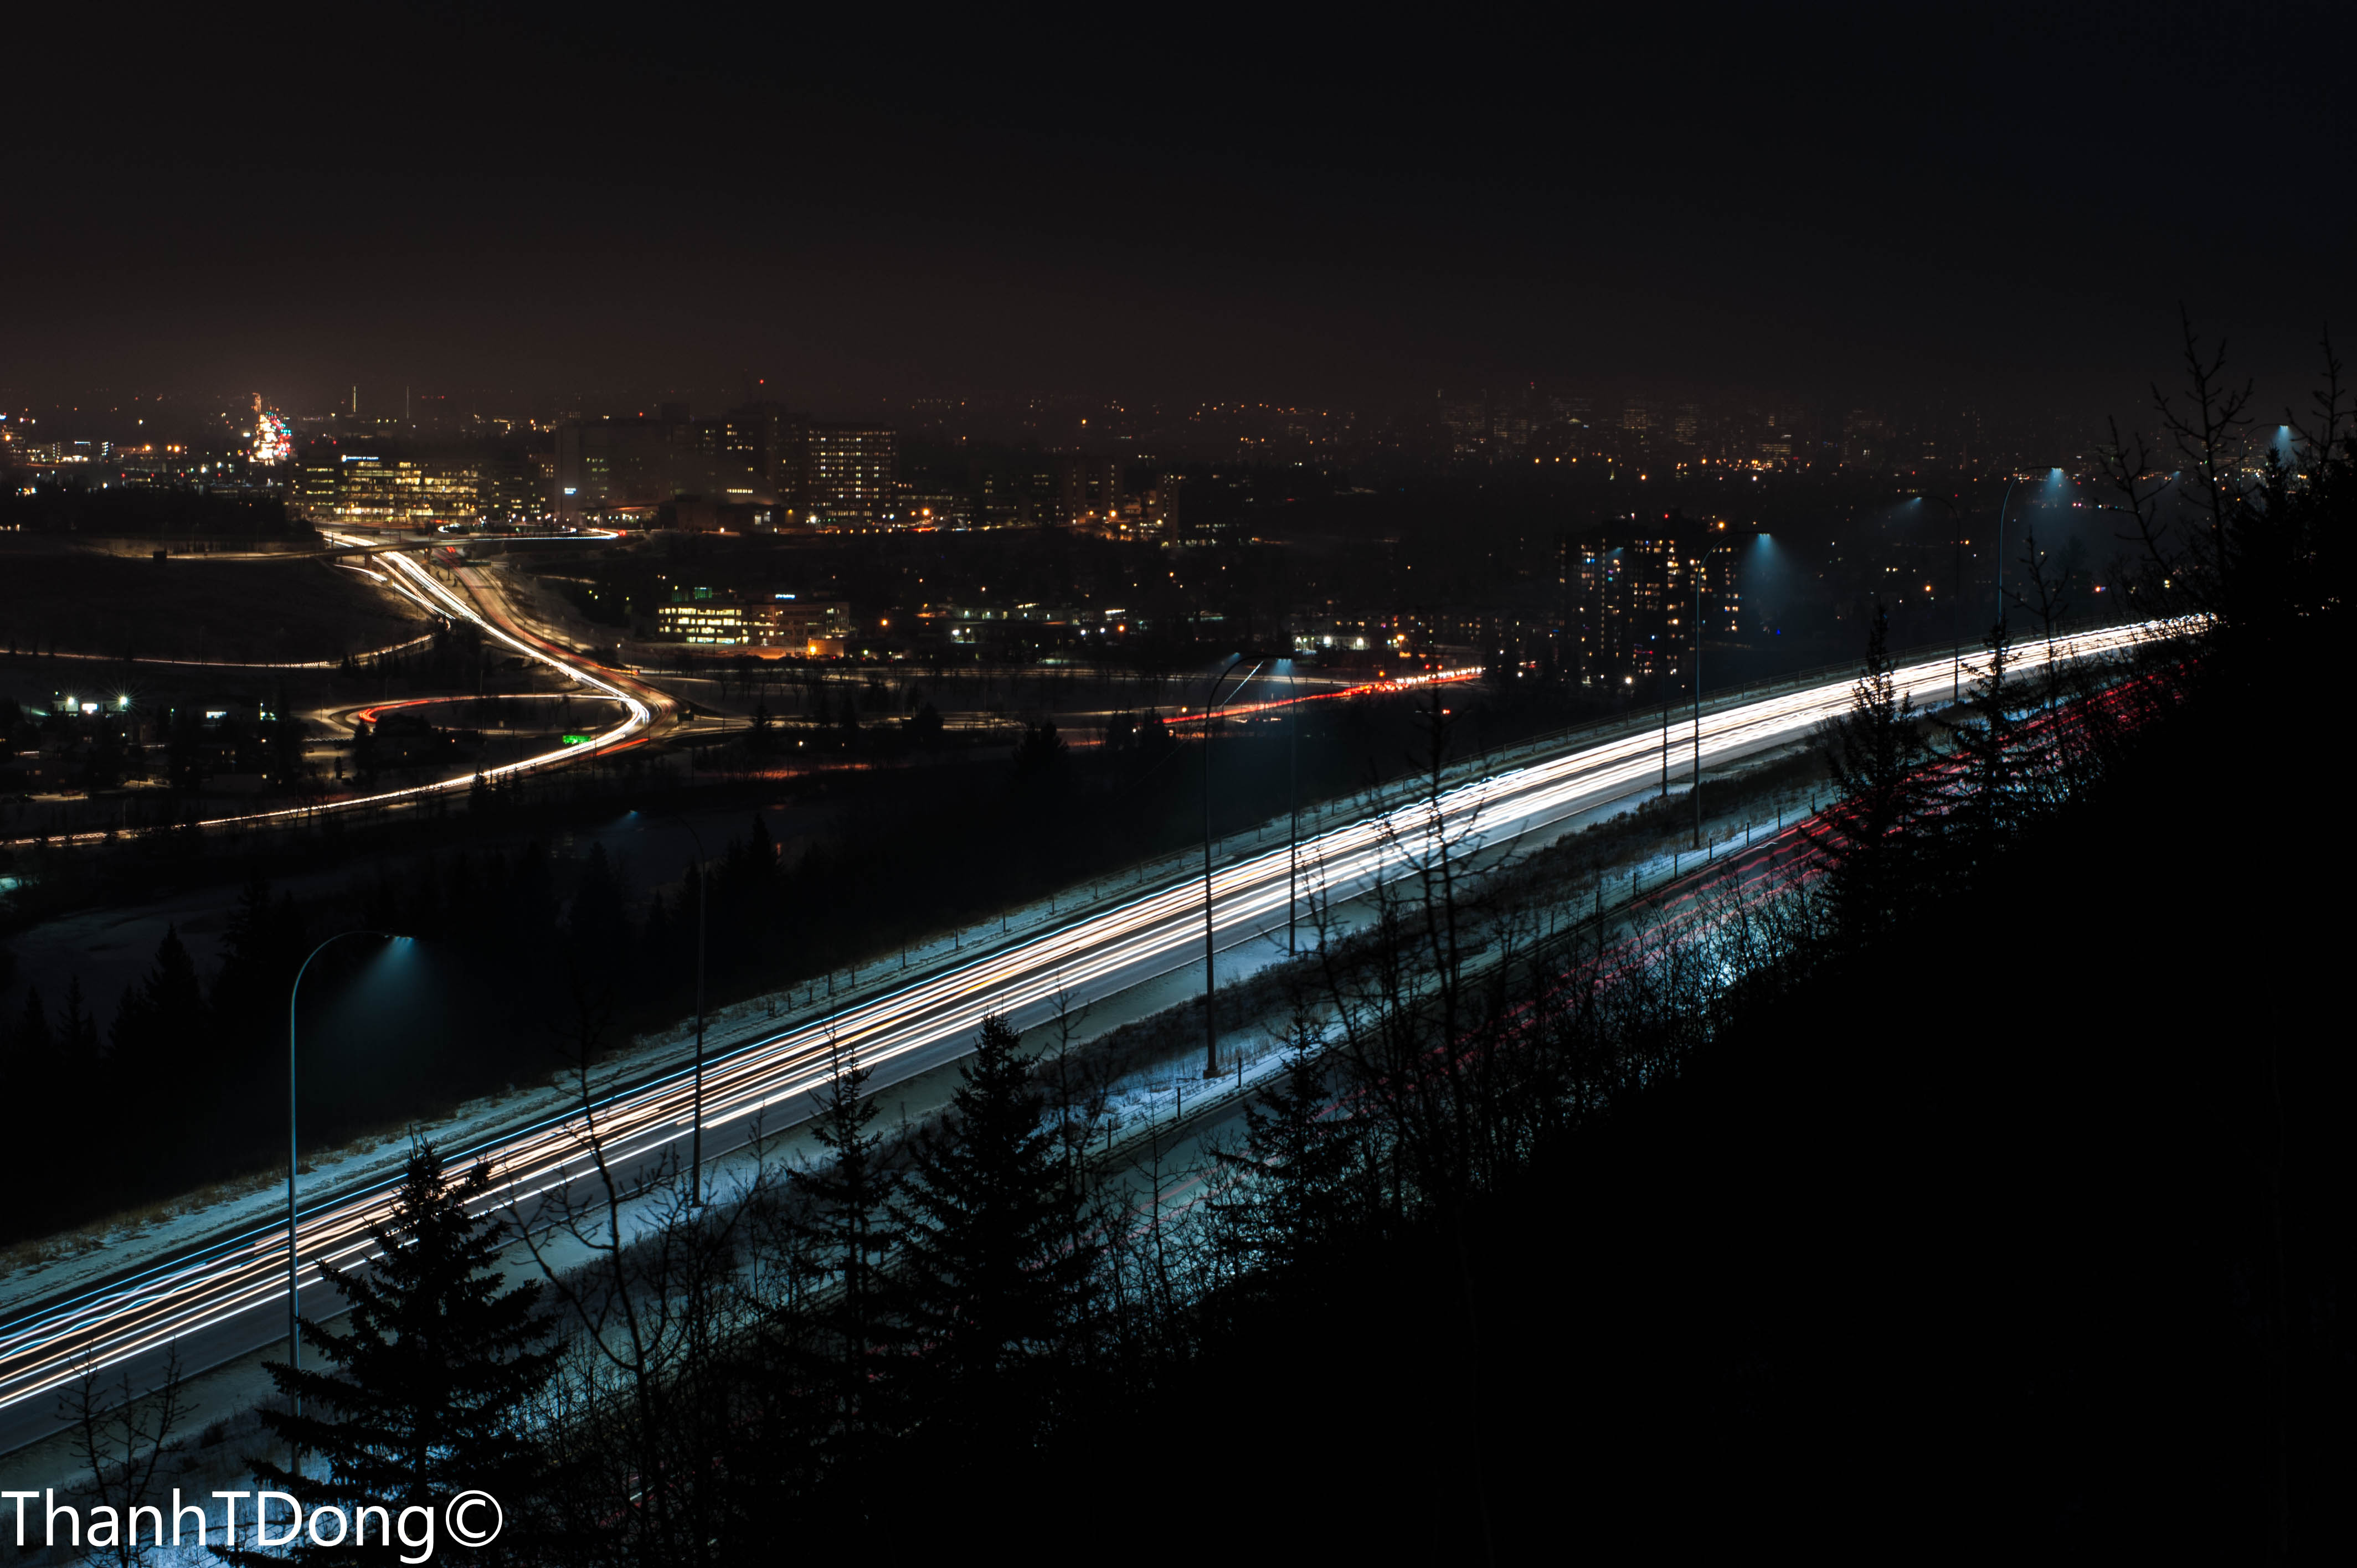
nightscape, long exposure, cityscape, canada, night, reflection, city, metropolitan area, urban area, bridge, metropolis, light, fixed link, darkness, sky, water, lighting, skyline, river, evening, highway, downtown, computer wallpaper, midnight, road